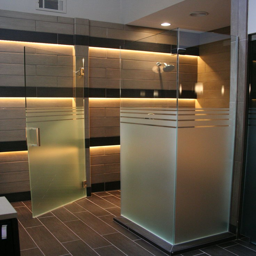
half etched frosted glass shower doors not sure about the stripes more